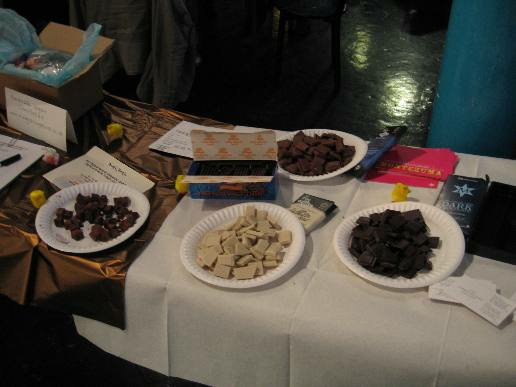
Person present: No